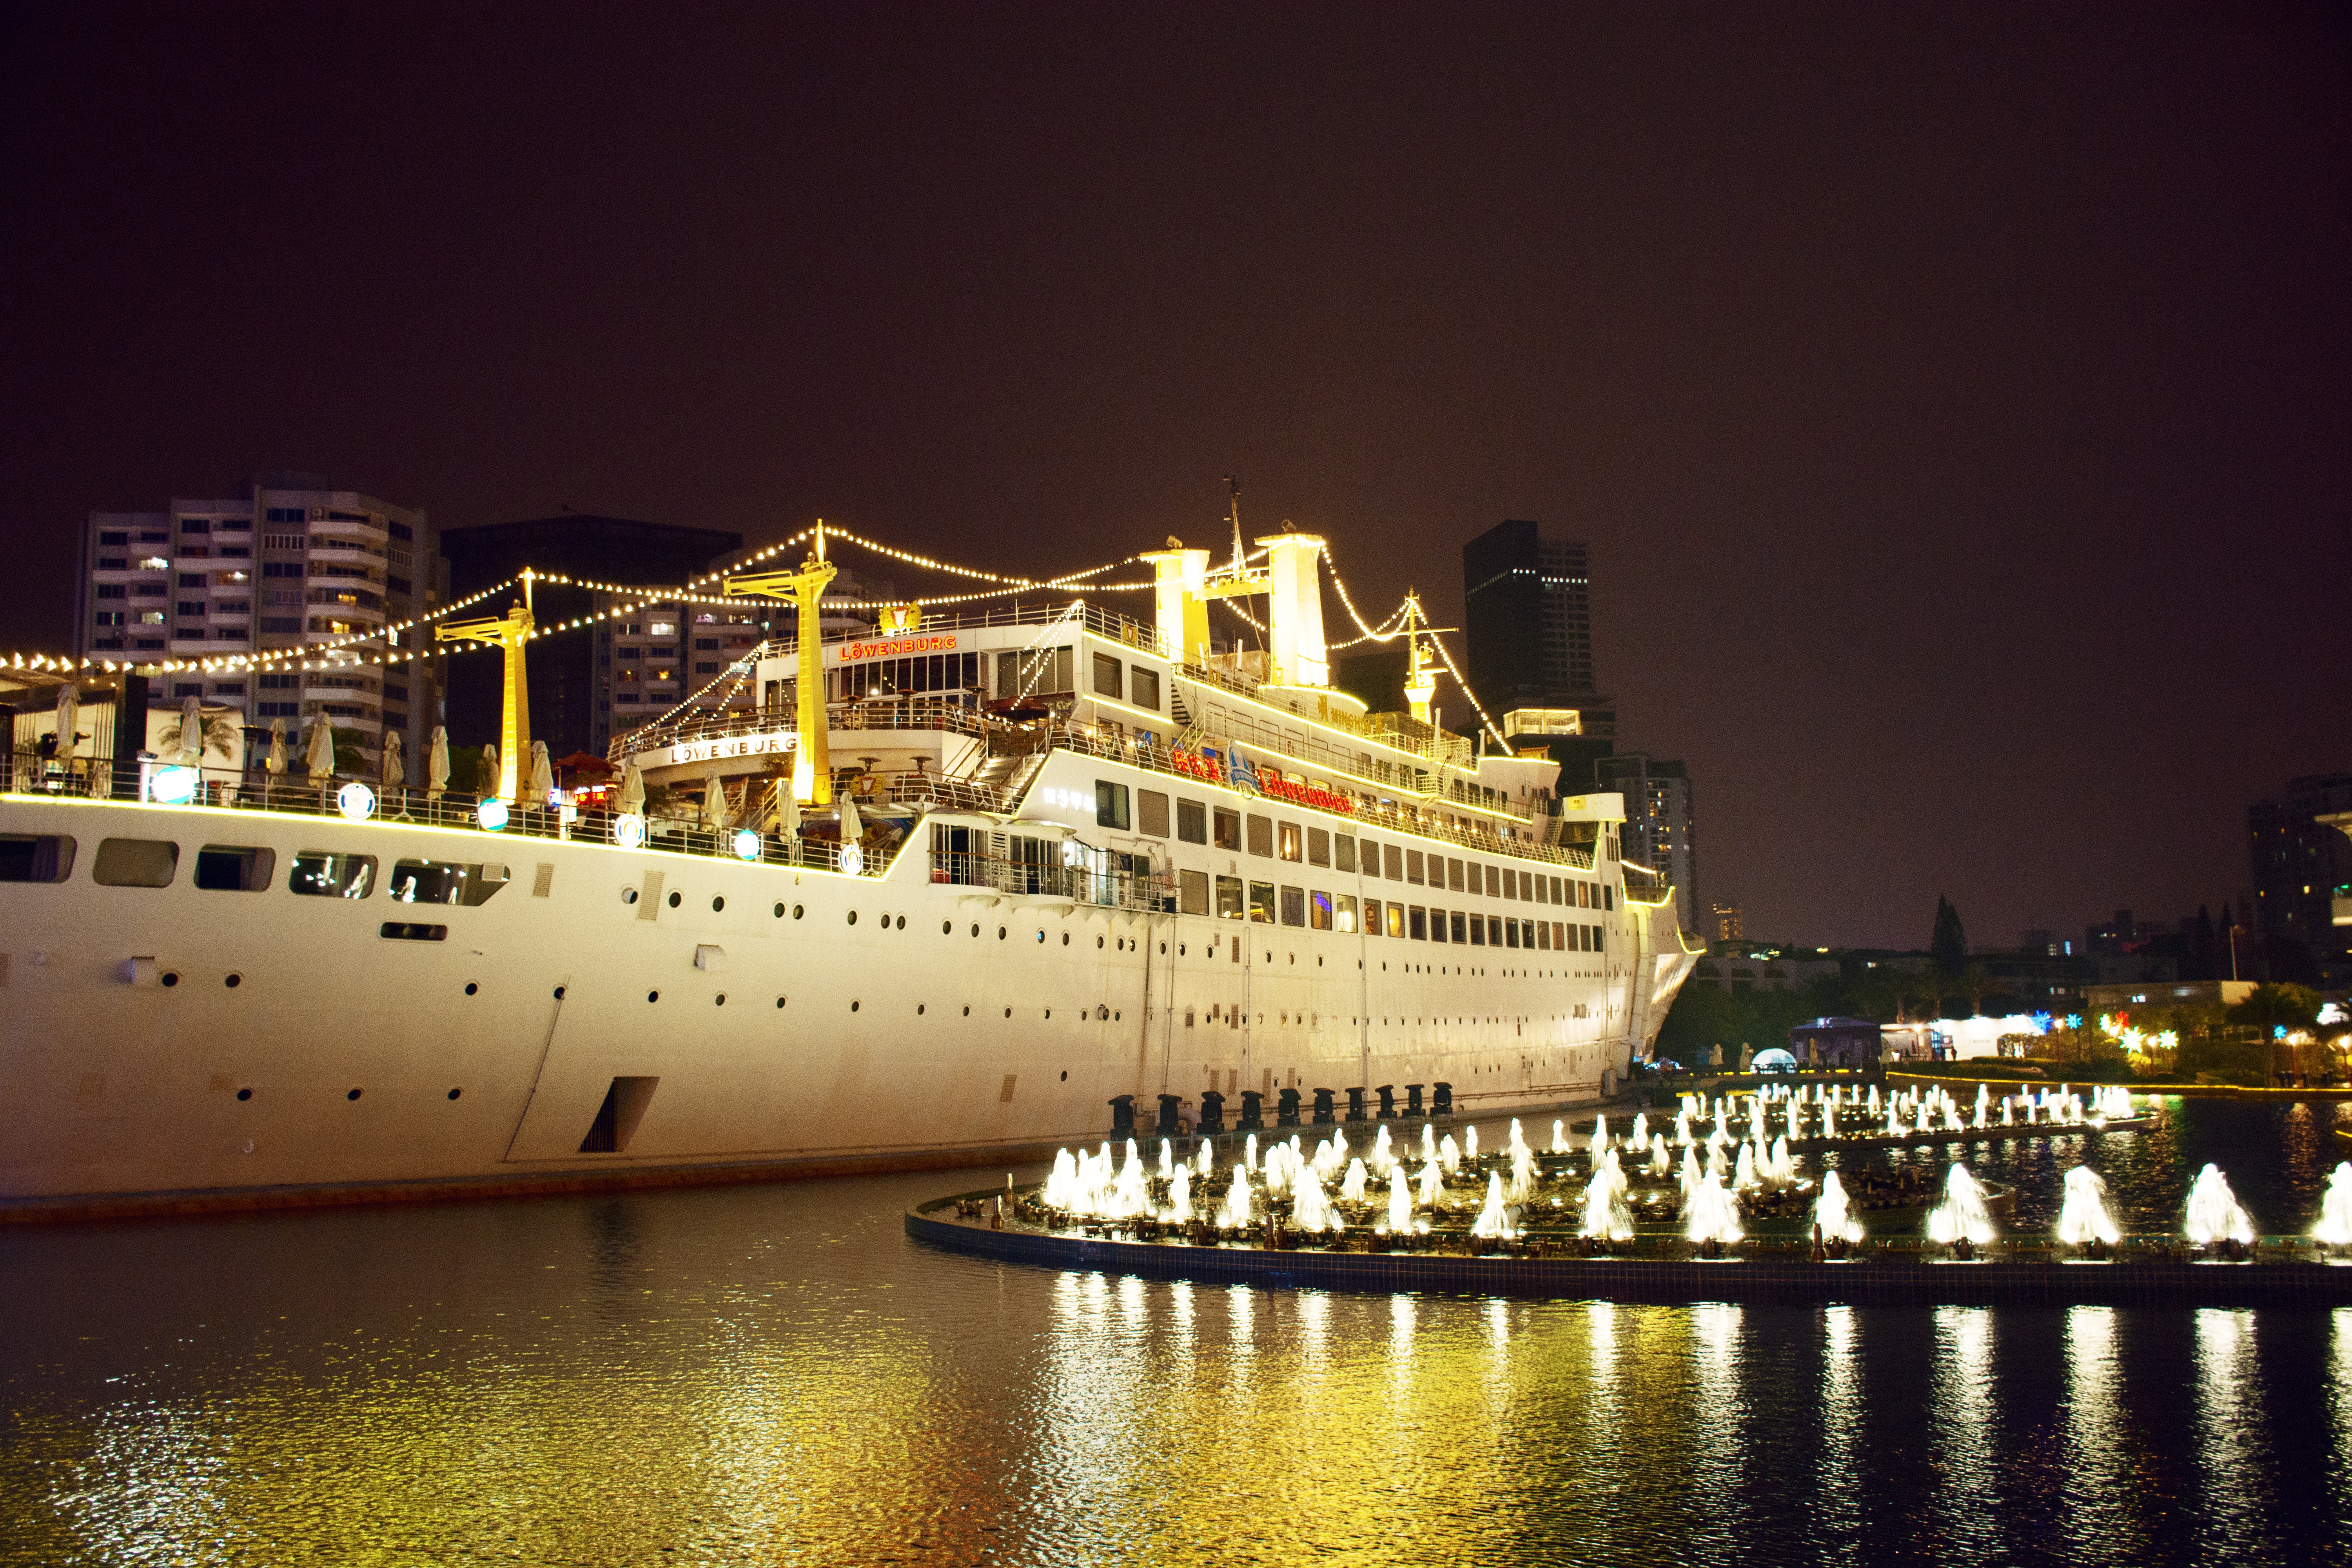
sea, night, ship, cityscape, dusk, evening, reflection, vehicle, steamship, watercraft, shenzhen, cruise ship, night view, passenger ship, ocean liner, happy coast